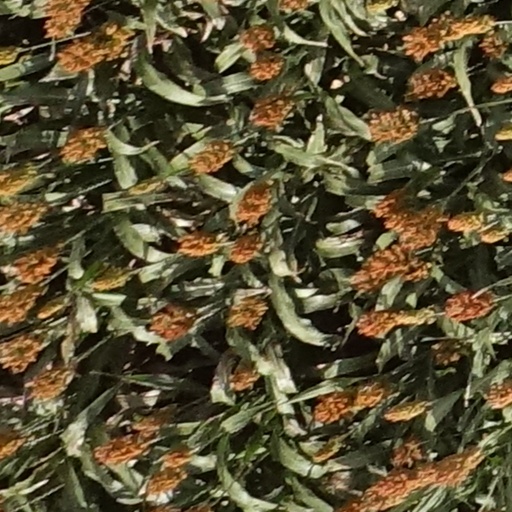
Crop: sorghum